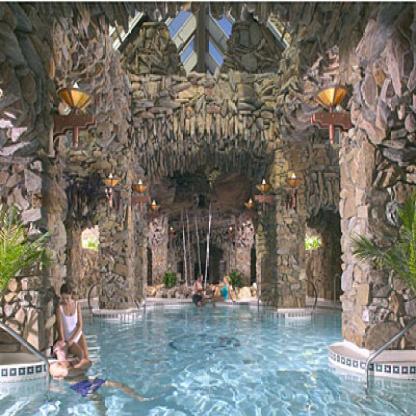
Scene: Indoor